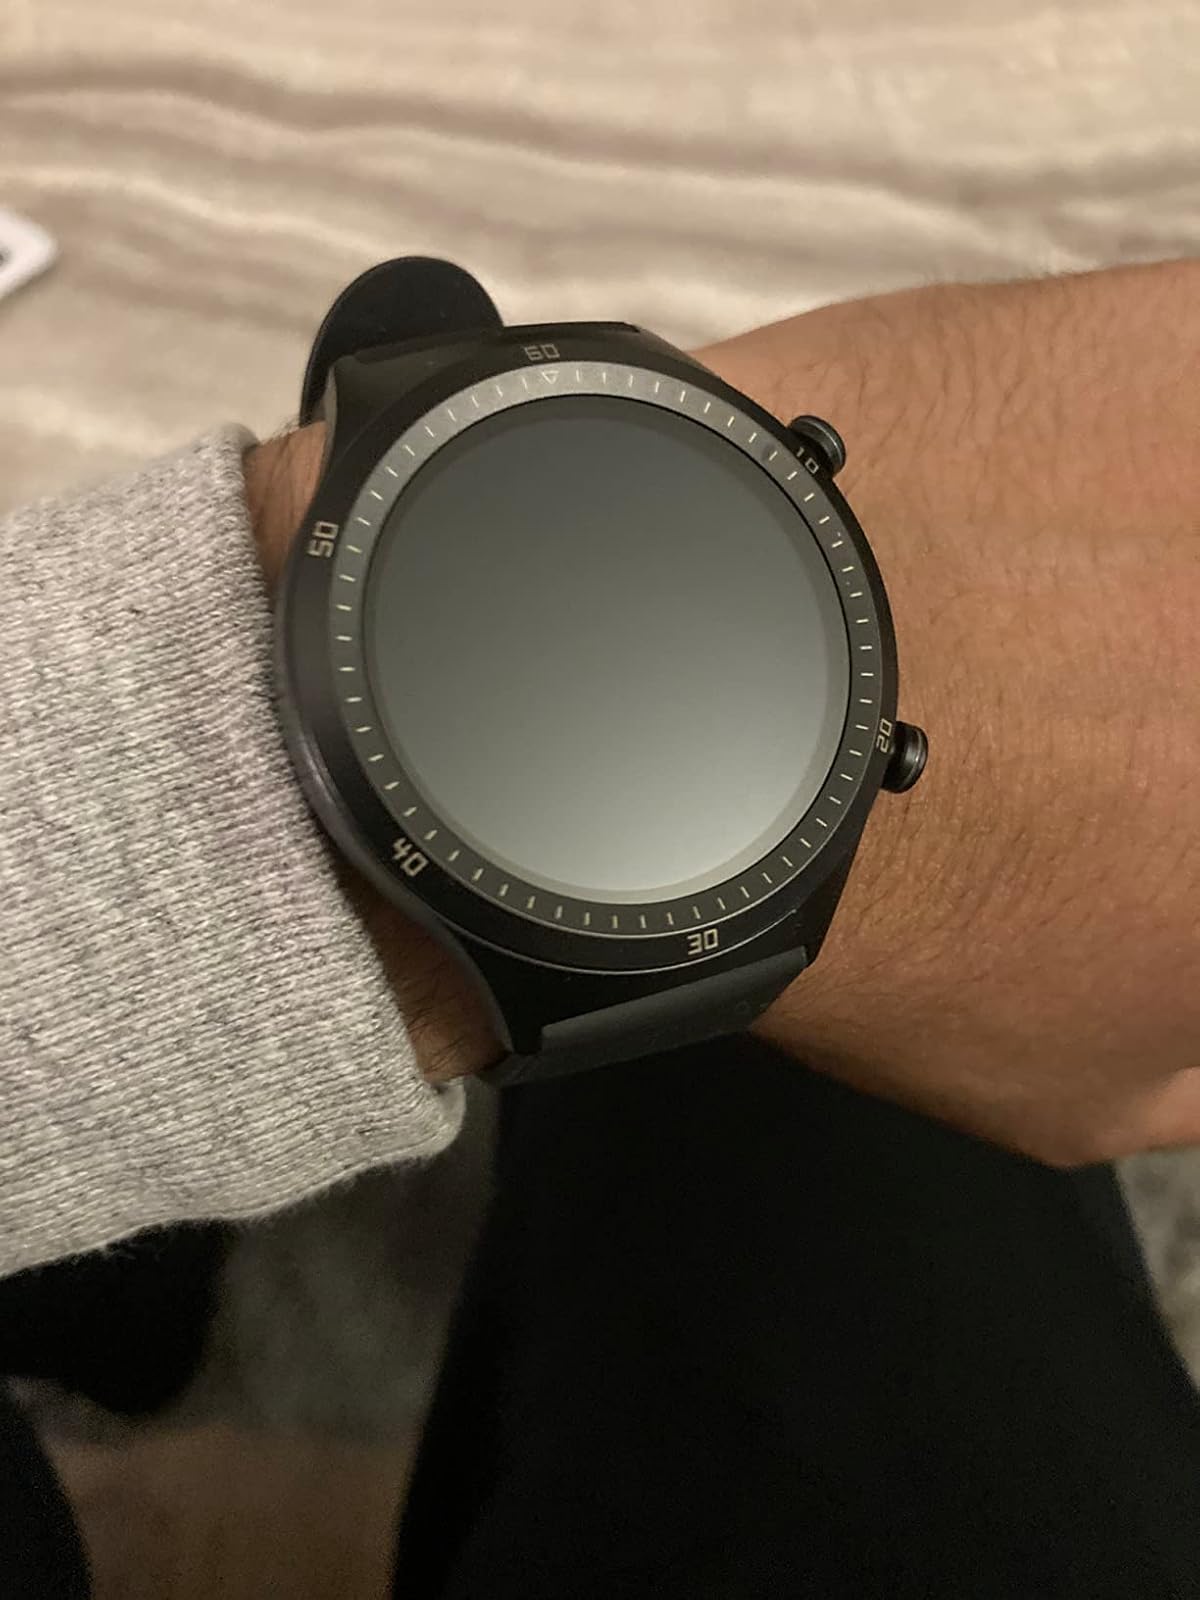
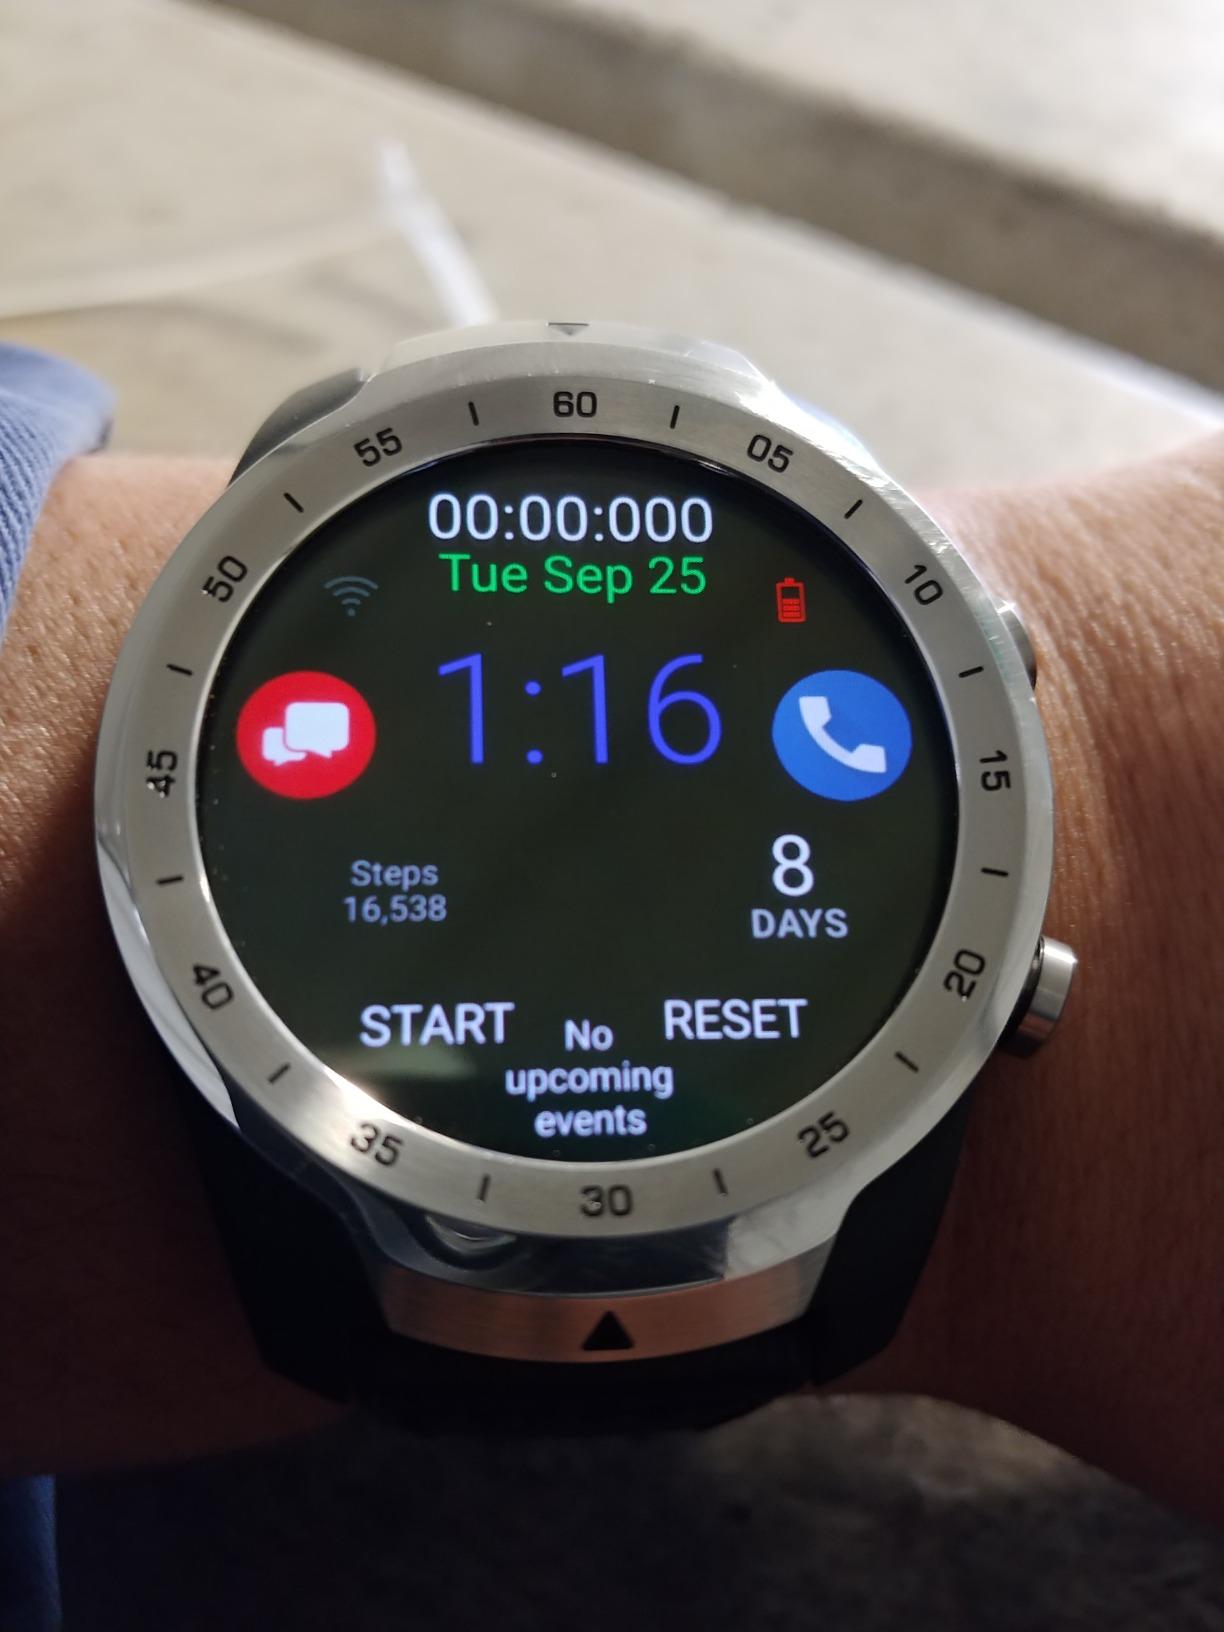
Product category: smartwatch
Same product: no